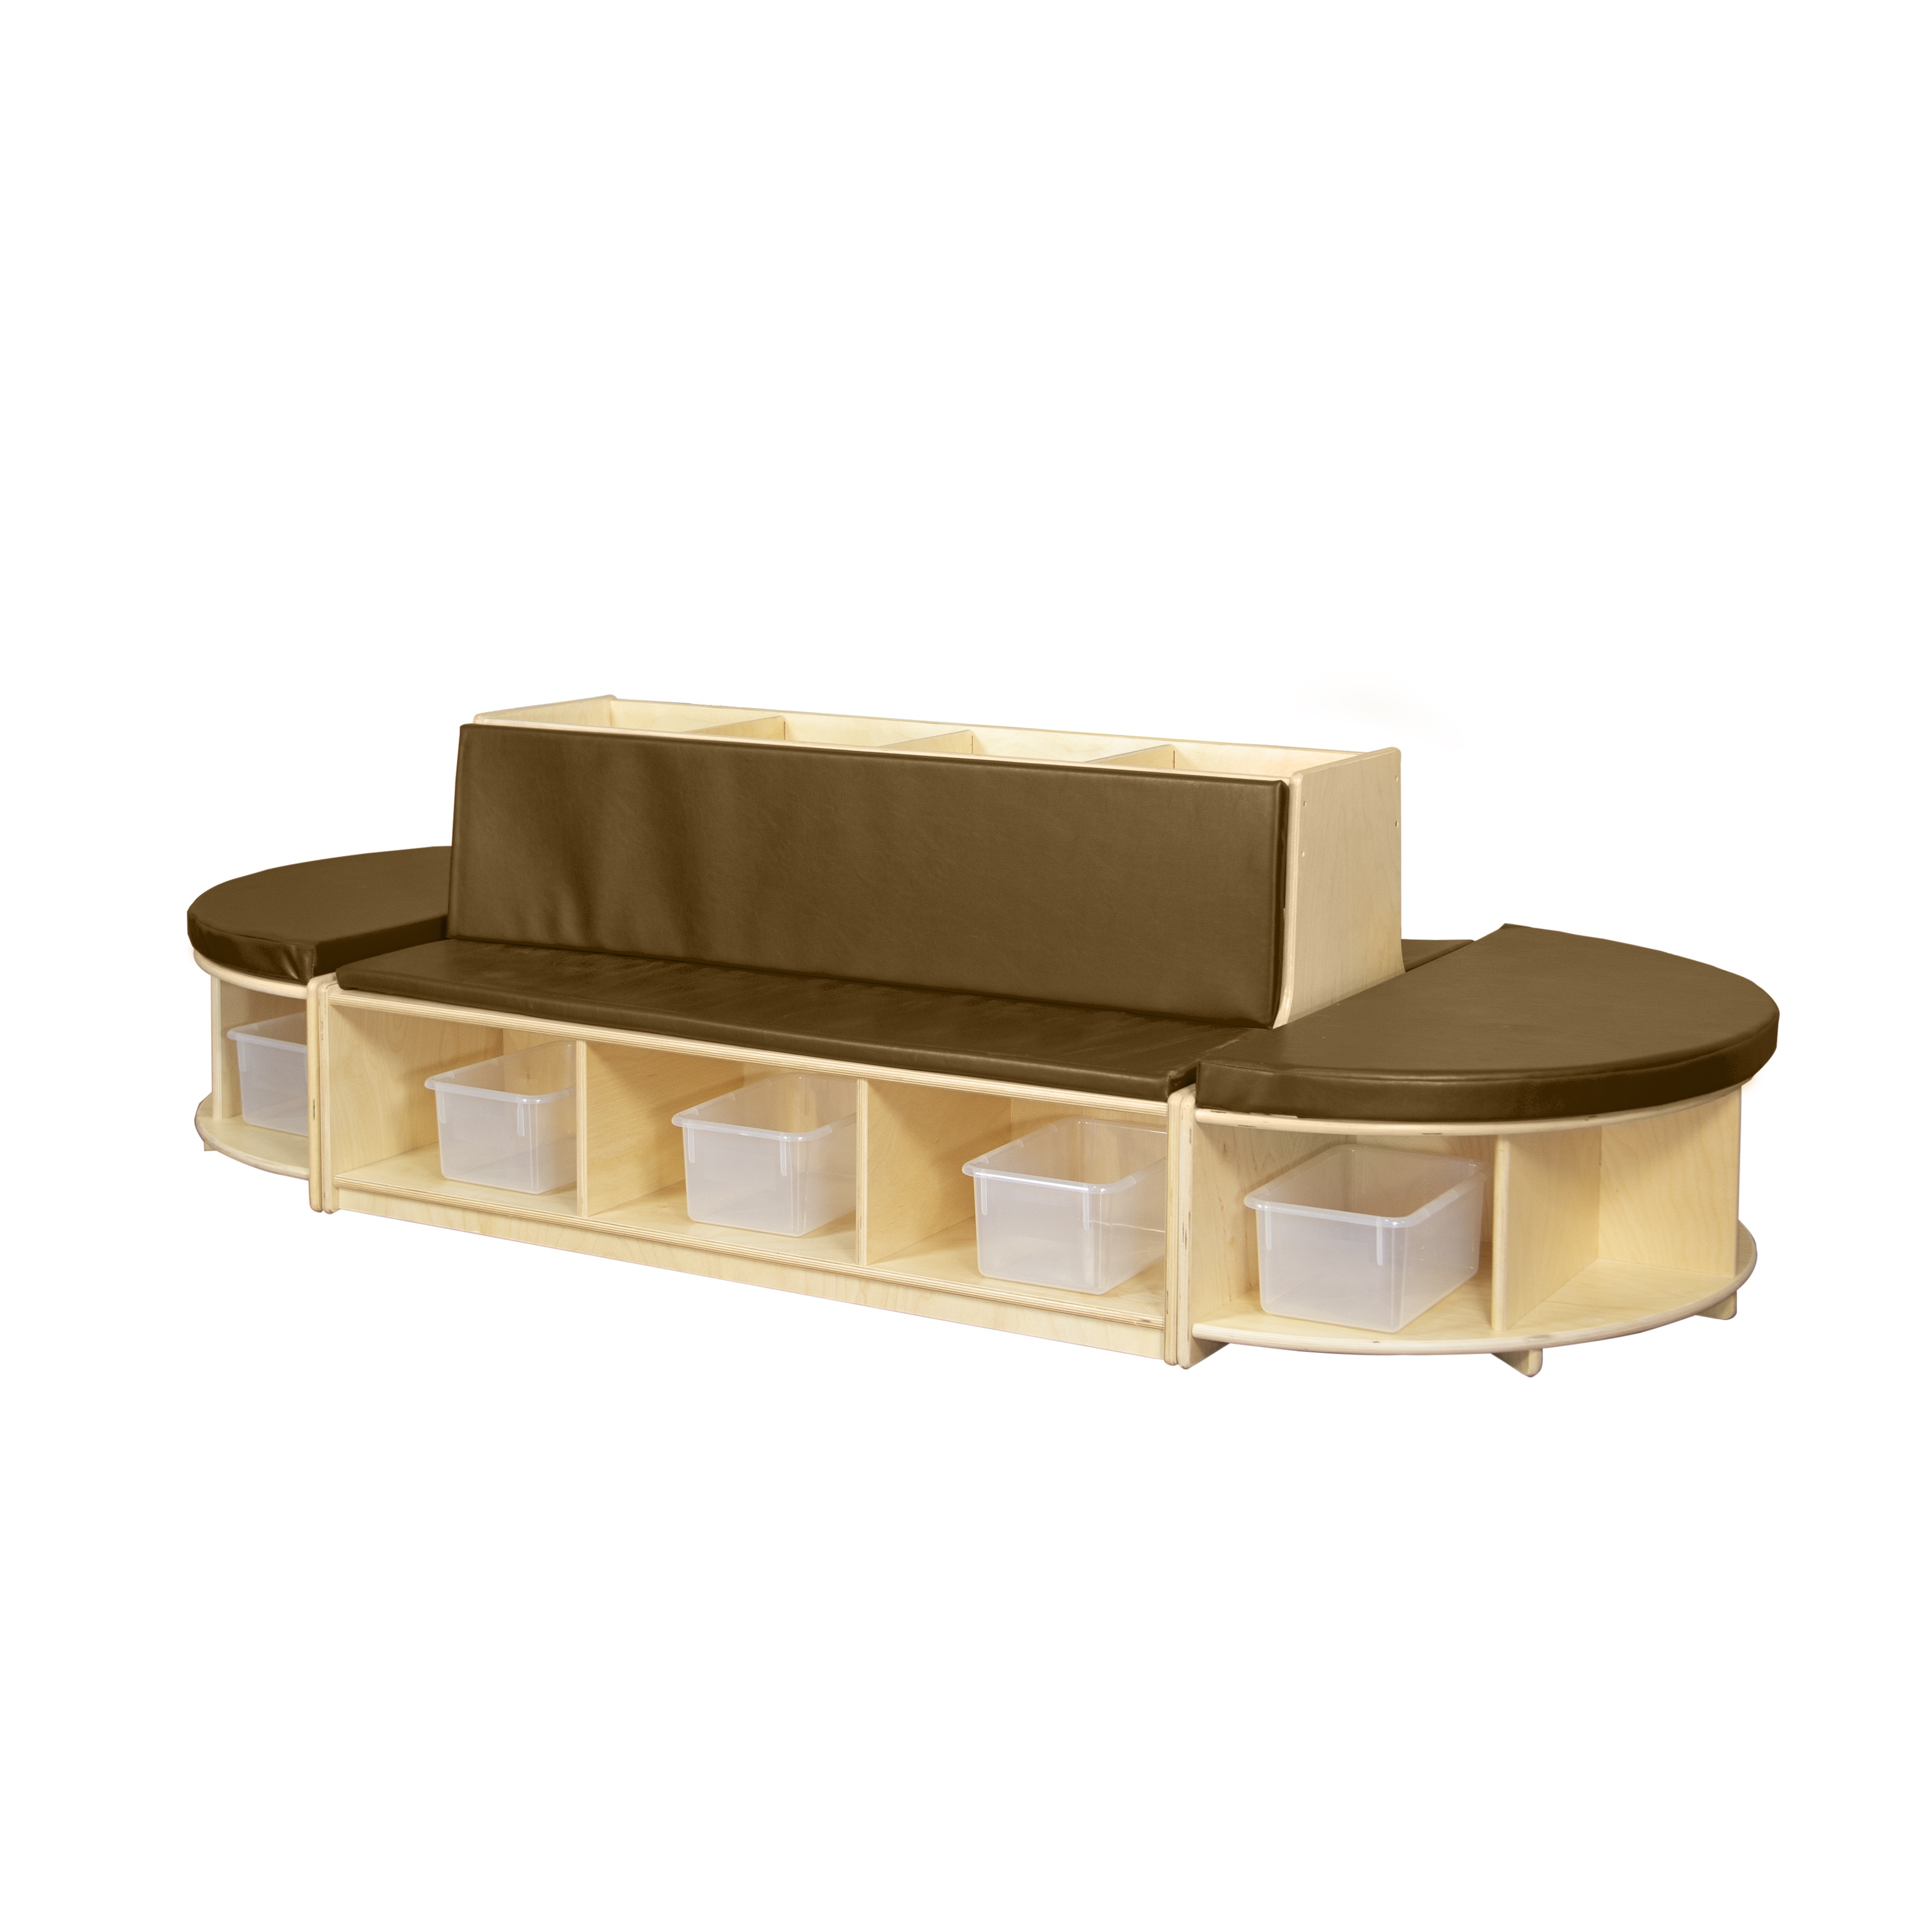
Read-A-Round Double-Sided Bench Package with Brown Cushions and Trays
Brand: WOOD DESIGNS
GREENGUARD Gold certified. This Read-A-Round Double-Sided Bench Package with brown cushions and translucent letter and cubby trays combines the WD991518BN-CT & WD990153BN-CT allowing a complete read-a-round look for you young learners. Constructed from 100% Plywood, and coated with our exclusive Tuff-Gloss™ UV finish. Fully rounded corners and edges for maximum safety. 23-1/2"H x 45-3/8"W x 36"D. Fully assembled. Lifetime warranty. Cushions are CAL-117 compliant. Made in the U.S.A. Brand: WOOD DESIGNS Type: Literacy UPC Number: 24 Overall Dimensions: 23.5"H x 81.375"W x 36"D SHIPPING DIMENSIONS: 24xx Shipping Weight: 23
Category: Furniture > Benches > Storage & Entryway Benches > Cubby Benches